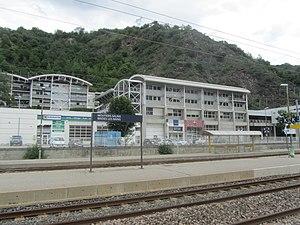
Ces immeubles ont été construits après destruction de l'aciérie
Moûtiers est une commune française située dans le département de la Savoie, en région Auvergne-Rhône-Alpes.